Uchinada Station

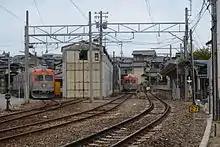
Uchinada station platform

Uchinada Station opened on 6 January 1929. It was relocated 100 meters from its original location and a new station building was constructed on 6 January 1960.